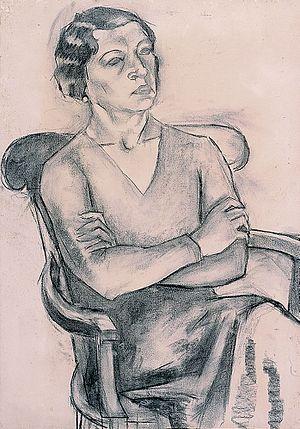
Manuel Hugué dit « Manolo », de son nom complet Manuel Martínez i Hugué est un sculpteur, peintre, graveur et dessinateur espagnol d'origine catalane, né à Barcelone le 29 avril 1872 et mort le 17 novembre 1945 à Caldes de Montbui.